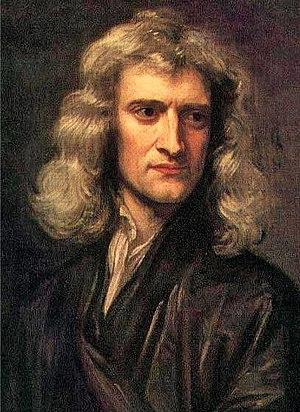
Portrait d'Isaac Newton (1642-1727).Il sagit d'une copie d'une peinture de Sir Godfrey Kneller (1689).
Cet historique des trous noirs traite de la partie historique relative à la découverte et la compréhension des trous noirs.
En physique, la masse est une grandeur physique positive intrinsèque d'un corps. En physique newtonienne, c'est une grandeur extensive, c'est-à-dire que la masse d'un corps formé de parties est la somme des masses de ces parties. Elle est conservative, c'est-à-dire qu'elle reste constante pour un système isolé n'échangeant pas de matière avec son environnement. Dans le cadre du modèle standard de la physique des particules, la masse des particules résulte de leur interaction avec le champ de Higgs.
L'allemand Johann Heinrich Schulze découvre par hasard que la lumière noircit le chlorure d'argent.
La physique est la science qui essaie de comprendre, de modéliser et d'expliquer les phénomènes naturels de l'univers. Elle correspond à l'étude du monde qui nous entoure sous toutes ses formes, des lois de sa variation et de son évolution.
La question de la figure de la Terre en lien avec la gravitation universelle apparaît à la fin du XVIIᵉ siècle. Alors que la rotondité de la Terre est connue depuis l'Antiquité et qu'une première évaluation du rayon terrestre a été effectuée par Ératosthène, l'hypothèse d'une Terre ellipsoïdale, aplatie aux pôles en raison de la force centrifuge à l'équateur, est proposée par Huygens et Newton, ce dernier appliquant de plus la loi universelle de la gravitation, théorie nouvellement apparue. Cependant, des mesures géodésiques menées en France semblant contredire cette hypothèse, la question de la forme de la Terre souleva des polémiques où le prestige de chaque nation joua un rôle. La pertinence des lois physiques à adopter était en jeu et opposait Newtoniens en Angleterre aux Cartésiens en France. La question fut définitivement tranchée dans les années 1730 à la suite d'expéditions en Laponie et au Pérou, donnant raison aux Newtoniens.
Le prix Pfizer est une distinction décernée chaque année par l’History of Science Society. Fondé en 1958 et décerné pour la première fois en 1959, le prix récompense « un livre exceptionnel sur l'histoire des sciences » paru dans les trois années précédentes en anglais.
L'histoire de la naissance des logarithmes et des exponentielles traverse le XVIIᵉ siècle. Elle commence par la création de tables de logarithmes permettant de faciliter les calculs astronomiques, se poursuit par les tentatives de calcul d'aire sous l'hyperbole. Elle accompagne les développements en série des fonctions transcendantes. Les fonctions exponentielles et logarithmes deviennent des incontournables des problèmes liés au « nouveau calcul » initié par Gottfried Wilhelm Leibniz et Isaac Newton.
L'histoire des mathématiques en Europe au XVIIᵉ siècle est caractérisée par le formidable développement que connaît la discipline qui se tournent vers la résolution de problèmes pratiques dans un contexte d'amélioration des échanges et des communications. L’intérêt des mathématiciens se concentre désormais sur des problèmes techniques précis, aboutissant à une nouvelle façon de faire des mathématiques, avec en particulier le passage des spéculations aux inventions et à l’émergence des constructions. Progressivement, l’idée de comprendre va remplacer celle d’expliquer et comme « on ne peut pas à la fois admirer et surpasser les anciens » le siècle va finalement rompre avec l’héritage antique.
Micromégas : histoire philosophique est un conte philosophique de Voltaire paru en 1752. Sa première version pourrait avoir été écrite en 1738 ou 1739. Sacrifiant à la mode des voyages extraordinaires, il décrit la visite de la Terre par deux géants : Micromégas, venu d'une planète de Sirius, et le secrétaire de l'Académie de Saturne.
L’astrophysique est une branche interdisciplinaire de l'astronomie qui concerne principalement la physique et l'étude des propriétés des objets de l'univers, comme leur luminosité, leur densité, leur température et leur composition chimique.
Le terme de monde occidental peut prêter à confusion car il recouvre des réalités différentes selon les époques et selon des considérations politiques, culturelles, idéologiques, religieuses ou philosophiques. Il est donc intéressant de l’étudier dans une perspective historique.
La masse de la Terre est déterminée aujourd'hui en divisant la constante géocentrique GM par la constante de gravitation G. Sa valeur est estimée à 5,9722 × 10²⁴ kg. La précision de cette valeur est limitée par celle de G, le produit GM pouvant être déduit des mesures de géodésie spatiale avec une précision bien supérieure.
Le palais de Kensington est une résidence royale de Londres, capitale du Royaume-Uni.
Les Saisons est un ouvrage en vers de James Thomson. Publié chez John Millan en 1730, il a fait ensuite l'objet de plusieurs modifications parues successivement en 1744 et en 1746 sous les auspices d'Andrew Millar et G. Strahan ou encore de Robert Bell.
Richard S. Westfall est un biographe et historien des sciences américain. Il est notamment connu pour sa biographie de Isaac Newton et son travail sur la révolution scientifique du XVIIᵉ siècle.
L'histoire des théories de la gravitation nous permet de constater combien les théories de la gravitation qui se sont succédé, depuis Aristote, ont illustré les bouleversements dans la compréhension du monde.
La rue Newton est une voie du 16ᵉ arrondissement de Paris, en France, nommée d'après Isaac Newton.
La loi universelle de la gravitation ou loi de l'attraction universelle, découverte par Isaac Newton, est la loi décrivant la gravitation comme une force responsable de la chute des corps et du mouvement des corps célestes, et de façon générale, de l'attraction entre des corps ayant une masse, par exemple les planètes, les satellites naturels ou artificiels. Cet article présente essentiellement les aspects de la mécanique classique de la gravitation, et non pas la relativité générale qui procède d'un cadre plus général dans un nouveau paradigme.